Emilio Caraffa

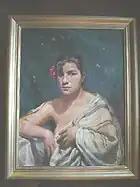
"Untitled", oil on canvas.

Caraffa was commissioned to lead the decoration of the ceilings of the Córdoba Cathedral, a work completed in 1914. Over time, he developed a painting style of a markedly romanticist bent, and created numerous landscapes, portraits and works of historic and religious art for government bureaus and churches. The prolific painter died suddenly in his atelier in the scenic town of La Cumbre, in 1939.